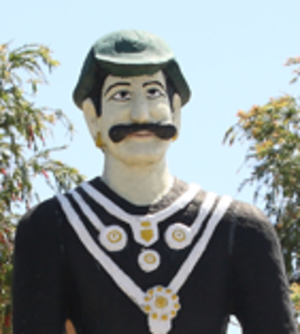
Malerkunst i Indien / Nutidig landkunst (vernakulær kunst) / Landkunst der ikke er stammekunst / Thapa fra Rajasthan
Statue af en Thapa kriger, Amar Singh
Malerkunst i Indien, der først og fremmest er inspireret af religioner og styret af præcise tekster, giver praktisk taget kun lidt plads til kreativitet. Kunstens væsentlige formål er at fremme adgang til det guddommelige. Viden om de unikke kvaliteter i indisk kunst skabes gennem forståelsen af filosofisk tænkning, den rige kulturelle, sociale og religiøse historie samt gennem det politiske perspektiv af kunstværkerne.